Brian Lehrer

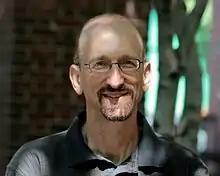
Lehrer in 2009

Brian Lehrer (born October 5, 1952) is an American radio talk show host on New York City's public radio station WNYC. His daily two-hour 2007 Peabody Award-winning program, "The Brian Lehrer Show", features interviews with newsmakers and experts about current events and social issues. Lehrer was formerly an anchor and reporter for NBC Radio Networks and has been in broadcast journalism for over 30 years.